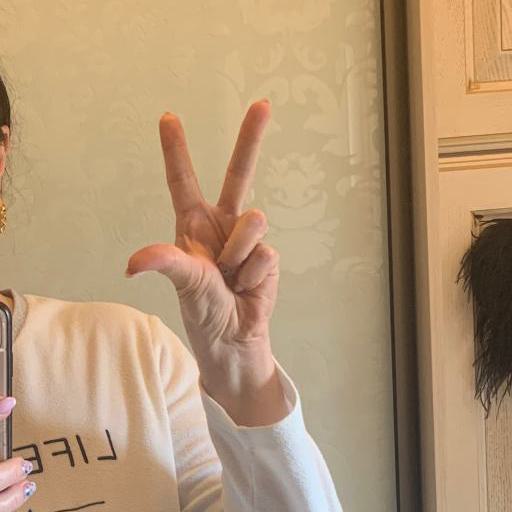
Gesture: three2